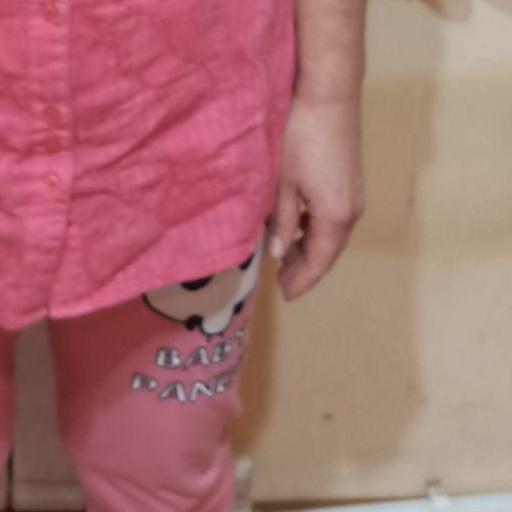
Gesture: no_gesture